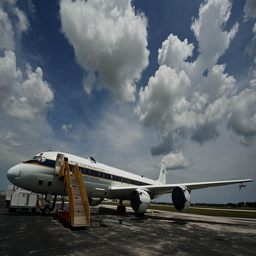
An airplane parked with a staircase going up to it.
A large airplane is parked with the stairs.
A small jet with boarding stairs against it sits on a tarmac.
An airplane with stairs ready for people to board.
A photograph of an airplane with its stairs out.